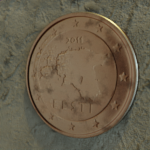
Coin value: 2cents
Country: et
Edition: standard